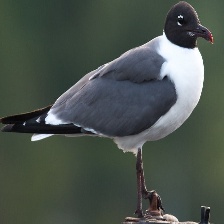
Species: LAUGHING GULL
Scientific name: LEUCOPHAEUS ATRICILLA